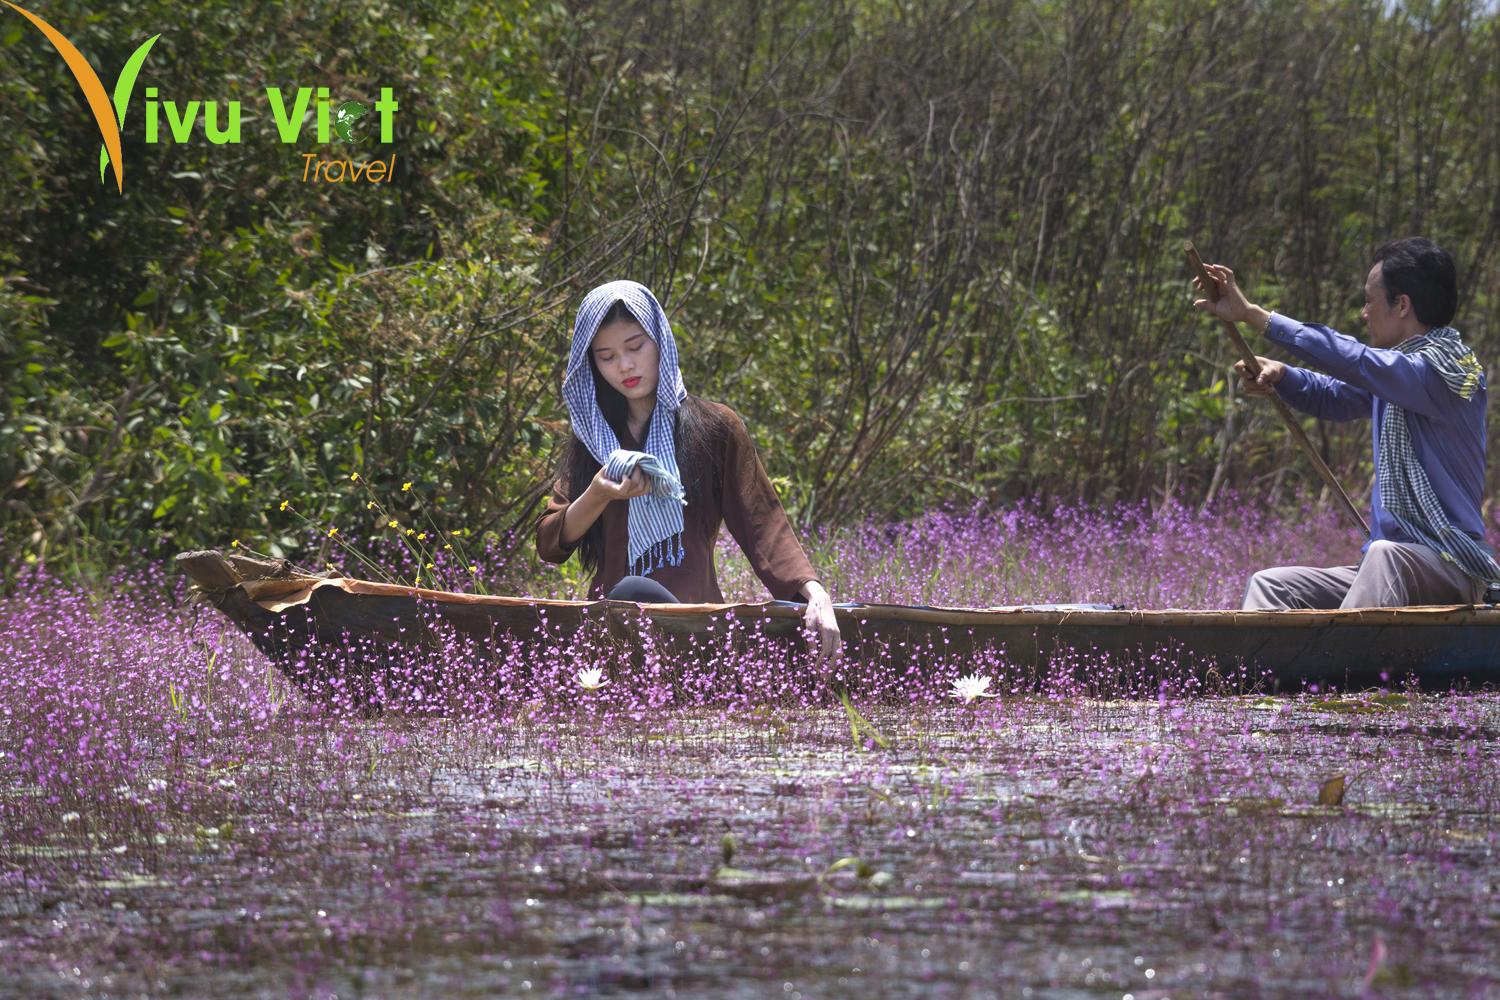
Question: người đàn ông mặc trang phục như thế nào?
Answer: áo bà ba màu xanh dương